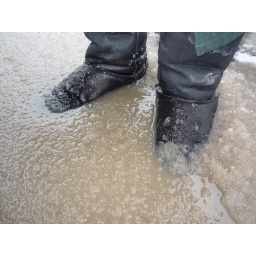
Walking along the sidewalk to goes to my pick-up in sluschy water whit black ugg boots, my boots are very wet.